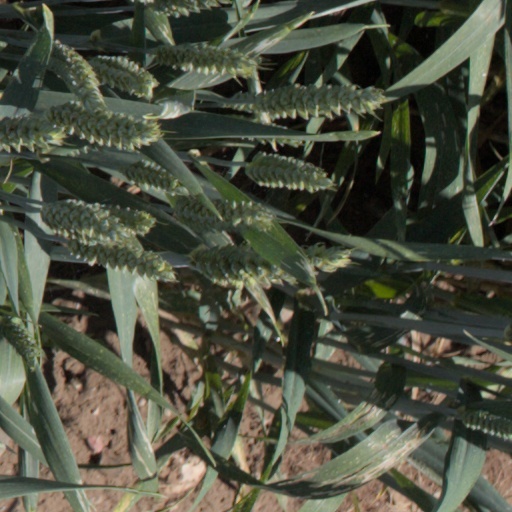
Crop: wheat